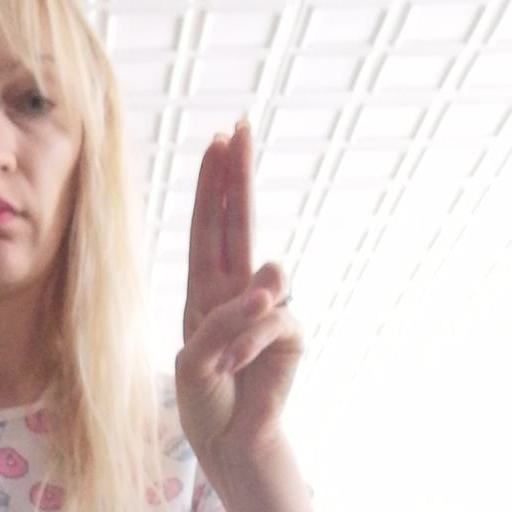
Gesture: two_up